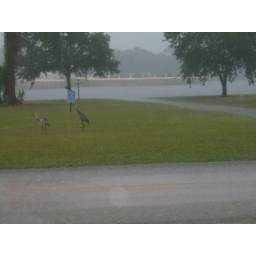
Big brown birds in front of house